Fort Monmouth

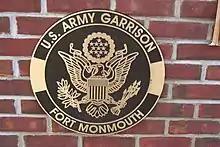
Ft. Monmouth Garrison Shield

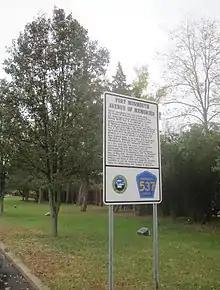
Sign describing the Avenue of Memories monuments

The installation began with the lease of a defunct Monmouth Park Racecourse (later re-opened at another site in 1946) by the Army for a training site for officers. The location near Eatontown, with rail sidings out of Hoboken and proximity to the port of Little Silver, was ideal. Known temporarily as Camp Little Silver, it was renamed Camp Alfred Vail shortly after in September 1917. The Chief Signal Officer authorized the purchase of Camp Vail in 1919. The Signal Corps School relocated to Camp Vail from Fort Leavenworth that year. The Signal Corps Board followed in 1924. In August 1925 the installation was granted permanent status and was renamed Fort Monmouth. It was named in honor of the soldiers of the American Revolutionary War who died in the Battle of Monmouth; aptly, it is also located in Monmouth County. The first permanent building was built in 1928. Other structures were built to house units the Army consolidated at Fort Monmouth.